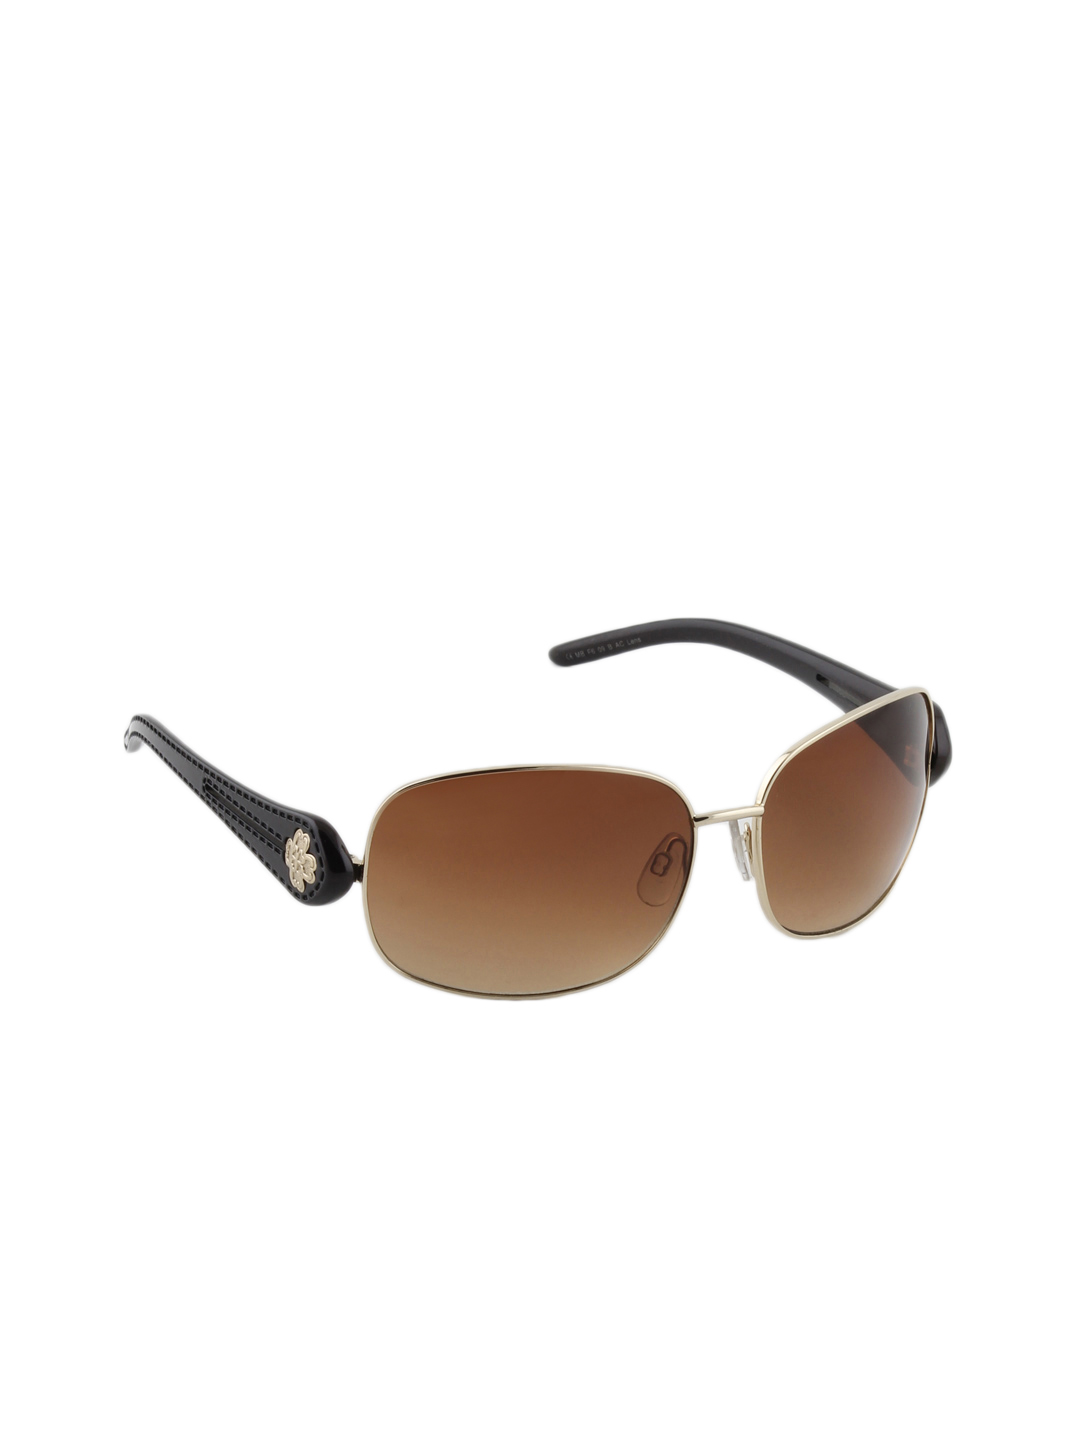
Miami Blues Women Sunglasses
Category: Accessories / Eyewear / Sunglasses
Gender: Women
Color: Gold
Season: Winter 2016
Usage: Casual